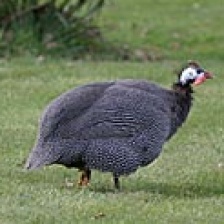
Species: GUINEAFOWL
Scientific name: NUMIDIDAE